The Rift (Williams novel)

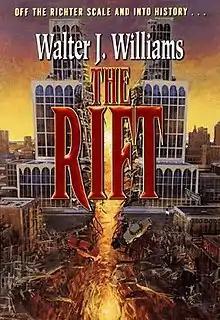
First edition (publ. HarperPrism) Cover art by John Berkey

The Rift is a 1999 science fiction novel by American writer Walter Jon Williams. It concerns the effects of a massive earthquake in the US states of Missouri, Mississippi, and Louisiana. Largely using the 1811-12 New Madrid earthquake as a base, he depicts the breakdown of infrastructure that would result if an earthquake of equal magnitude were to occur today.